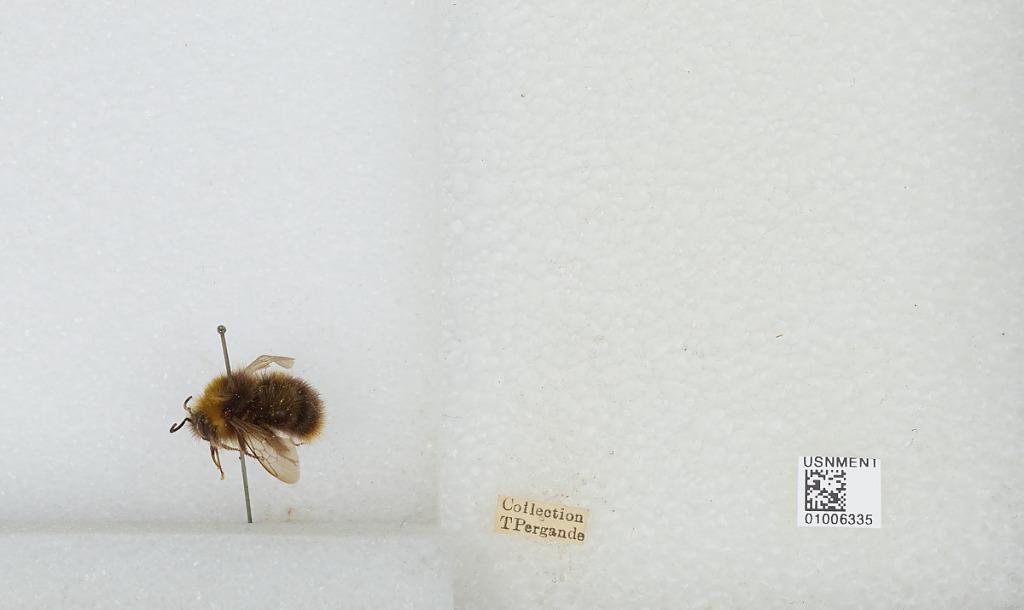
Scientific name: Bombus (Pyrobombus) pratorum (Linnaeus)